Gilmoreosaurus

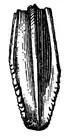
Maxillar tooth

There are two lacrimal bones preserved from specimens AMNH FARB 30655 and 30656. Overall, the left lacrimal of AMNH FARB 30655 is wedge-shaped in a lateral view, denoting the anterior shape of the orbit, and flattened from the inner side to the lateral one. The top surface is thin and overlapped by the ventral border of the premaxilla joint that is developed from the rear to the bottom. On the bottom surface, a large and elliptical foramen is visible, allowing the connection for the rostral joint of the jugal. On the posterior surface another foramen is present, ending on the ventral surface where the exit is located. These foramina are connected through the lacrimal channel. The right squamosal is labelled as AMNH FARB 30658. The main body is subtriangular with the lateral surface being gently convex. In contrast, its lower inner surface is more concave and cross-cut by a minor ridge-like structure. As a whole, the squamosal is flattened from the inner side to the top. There are three projections coming from the main body, which can be identified as the anterior postorbital joint, the lateral postcotyloid joint and the inner ramus. However, only the lower part of the postorbital joint is preserved. The precotyloid opening is absent, but this feature is very variable in both Hadrosauroidea and Hadrosauridae.